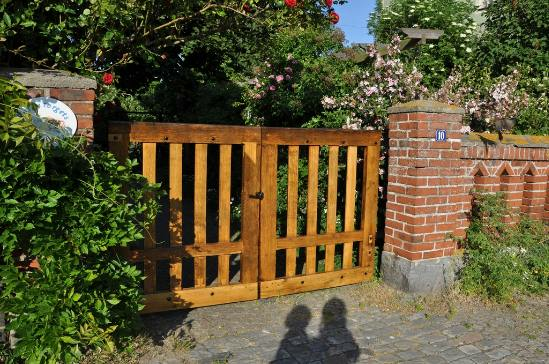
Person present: No